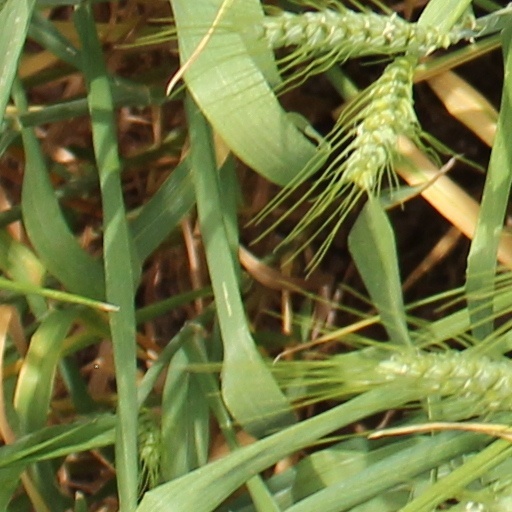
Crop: wheat